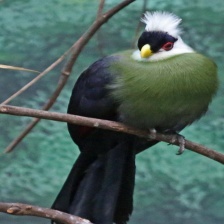
Species: WHITE CHEEKED TURACO
Scientific name: TAURACO LEUCOTIS